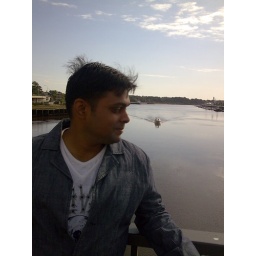
This is the river near my house